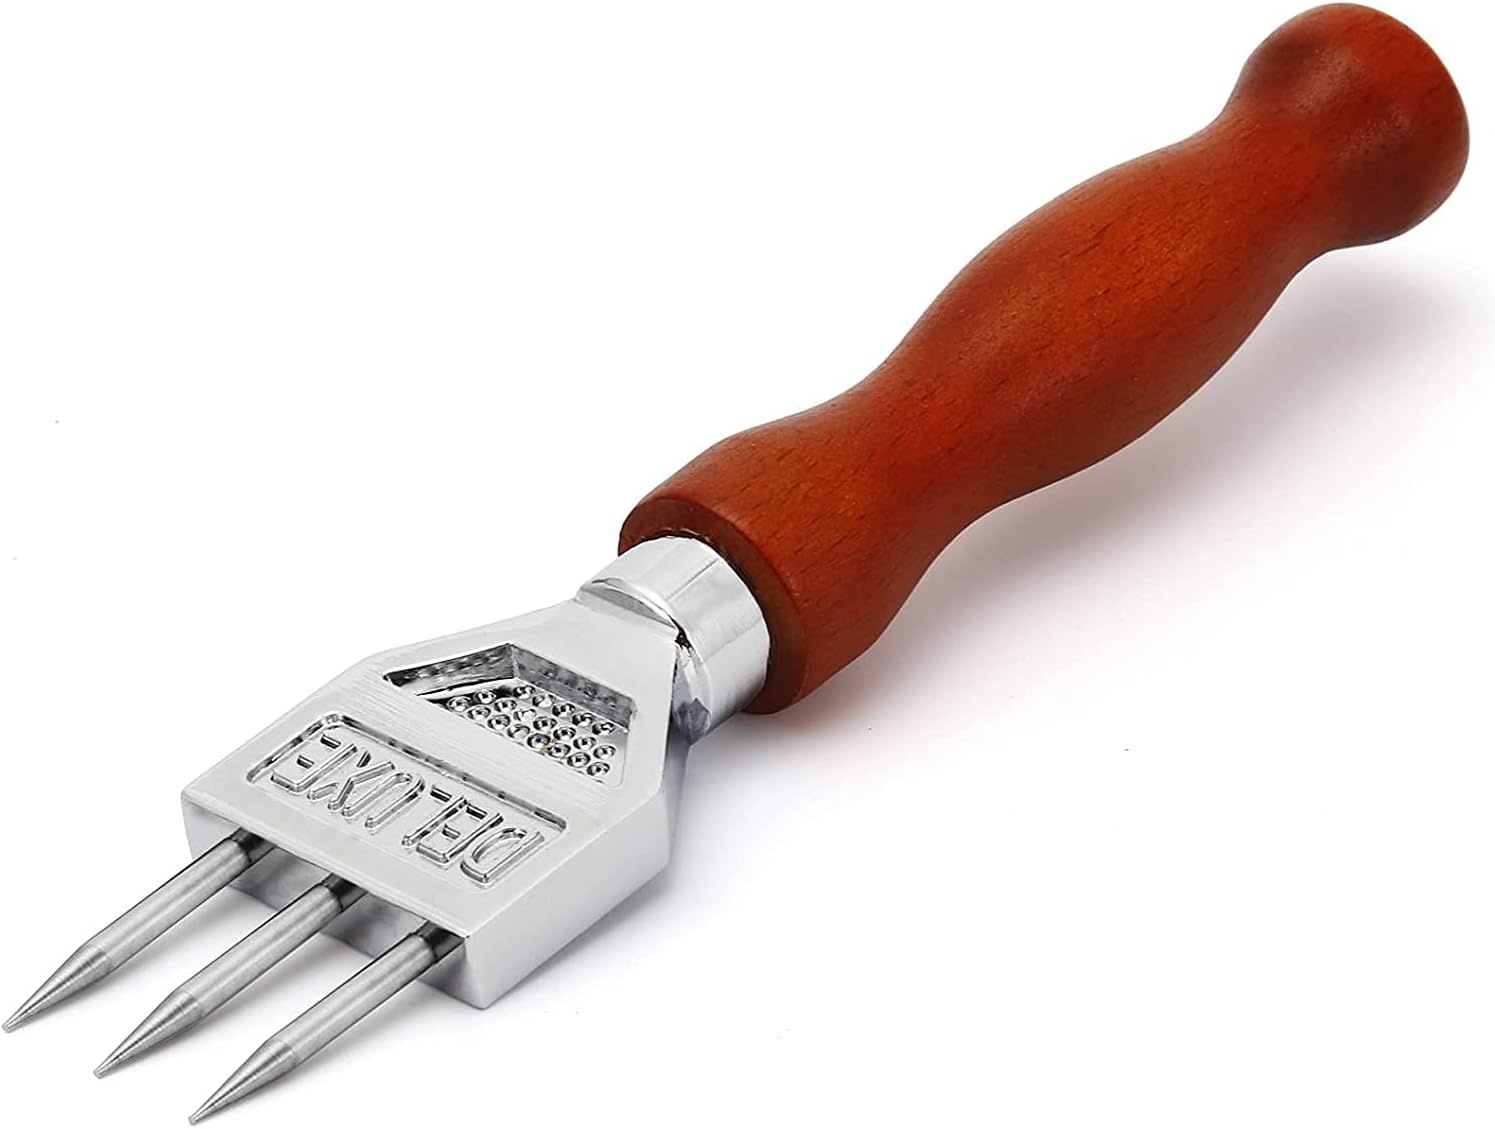
Ice Pick Stainless Steel with Safety Wooden Handle for Kitchen Tool...
Brand: IVYRISE
Ice Pick Stainless Steel with Safety Wooden Handle for Kitchen Tool Made of 18/10 food grade stainless steel,soild and durable Great for breaking up ice,frozen foods and clusters of frozen fruit or vegetables The Handle is made out of beech wood ,easy to hold and use Ergonomic design, comfortable to hold, effortless and time- savings A larger block melts slower and will keep a drink at a consistent cool, but not too cold, while ice crushed into smaller pieces quickly cools and waters down drinks. Great to make Whiskey Ice Balls. FREE standard shipping within the United States(3-6 Days)on all orders! 100% money back guarantee for items not delivered or damaged during shipping. Safe and secure checkout with our high quality encryption Shipping services: UPS, FedEx, USPS. Only ship to the lower 48 states, no APO/FPO addresses or PO Boxes allowed. Local pickups and combined shipping options are not provided at this time. Return You can return a product for up to 30 days from the date you purchased it. Any product you return must be in the same condition you received it and in the original packaging. Please keep the receipt. A full refund if you don’t receive your order A full refund if your order does not arrive within the guaranteed time (6-7 business days not including 1 processing day.) Payment We accept payment by any of the following methods: Credit Cards, PayPal, Shop Pay, Apple Pay, Google Pay, Amazon Pay, Meta Pay Feedback Customer satisfaction is very important to us. If you have any problem with your order, please contact us and we will do our best to make you satisfied. Contact Us If you have any queries, please contact us via Support@ZeeBooth.com We usually respond within 24 hours on weekdays.
Category: Home & Garden > Kitchen & Dining > Barware > Cocktail Shakers & Tools > Bar Ice Picks